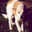
Label: dog